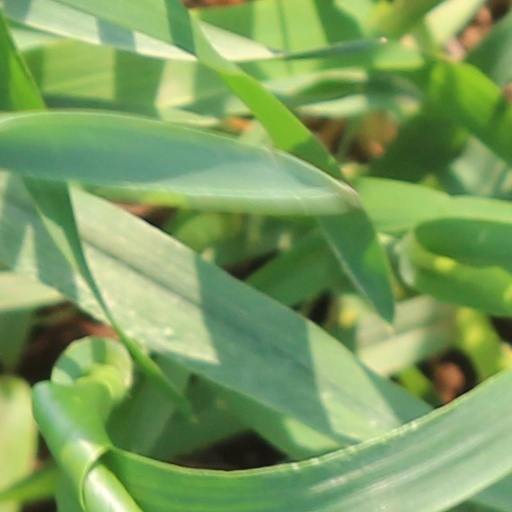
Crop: wheat